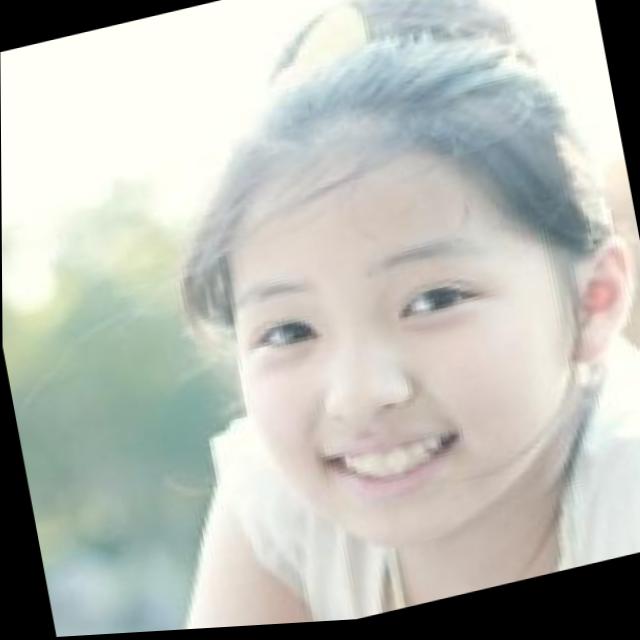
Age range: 0-12